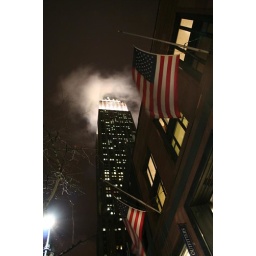
Empire state building in cloud